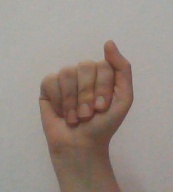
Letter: saad